Reaganing

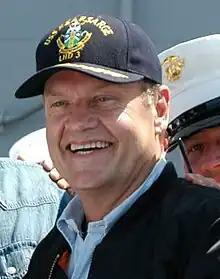
Kelsey Grammer guest starred as himself in this episode.

"Reaganing" was written by co-executive producer Matt Hubbard, his first episode for the fifth season, and his eleventh writing credit after "The Rural Juror", "Hard Ball", "The Collection", "MILF Island", "Reunion", "Larry King", "Cutbacks", "Audition Day", "Anna Howard Shaw Day", and "Emanuelle Goes to Dinosaur Land". The episode was directed by Todd Holland, making it his second for the series after directing the February 5, 2009, episode "Generalissimo" from the show's third season. This episode of "30 Rock" originally aired in the United States on October 21, 2010, on NBC as the fifth episode of the show's fifth season and the 85th overall episode of the series. "Reaganing" was filmed on September 14, and September 20, 2010.